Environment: lab
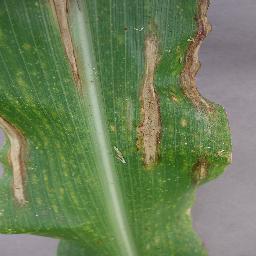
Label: northern_corn_leaf_blight